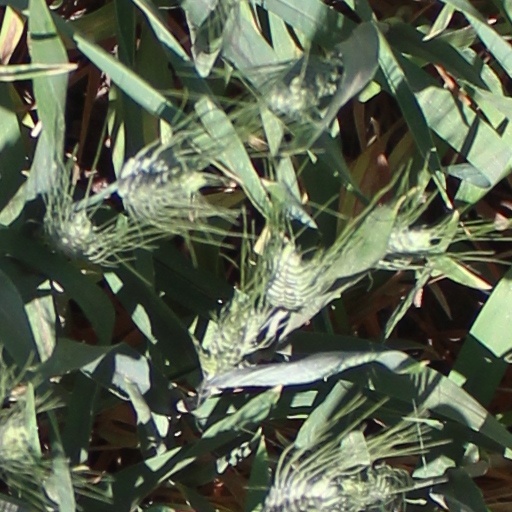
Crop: wheat